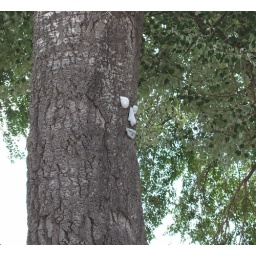
A silver maple tree in a yard I drove by in Rapid City.